Edwin Mortimer Hopkins

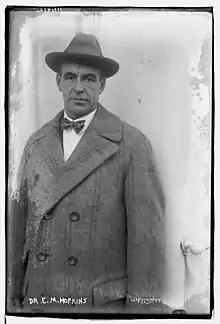

Edwin Mortimer Hopkins (September 16, 1862 – June 13, 1946) was an American university professor and college football coach. He served on the faculty at the University of Kansas from 1891 to 1937, where he was the head of the English department for many years. He was also the head coach for the school's football team for their 1891 season, their first official head coach. Hopkins graduated from Princeton University in 1888 with a bachelor's degree in English and earned a master's degree the following year. While at Princeton he was elected to the "Lit" board in 1888. That same year he won "The Lippincott prize" of $50 for writing the best article on "Social Life at Princeton". He returned to Princeton to complete his PhD in 1894, and upon his return to KU he became a full professor in English.